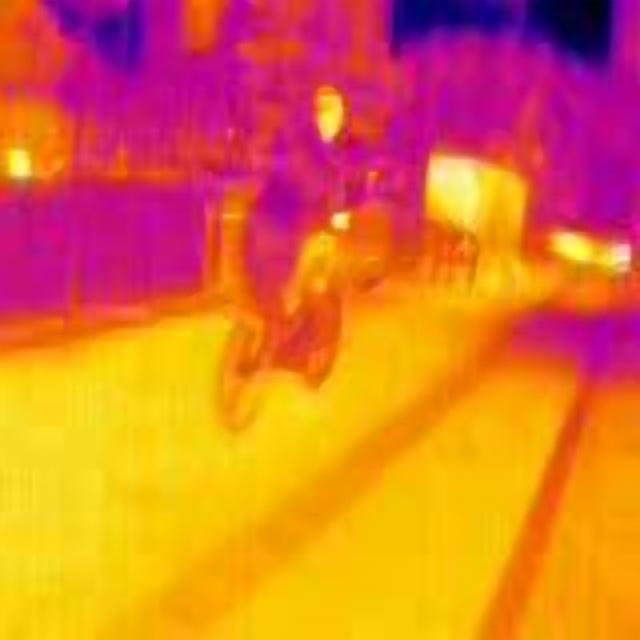
Detected objects:
label: person